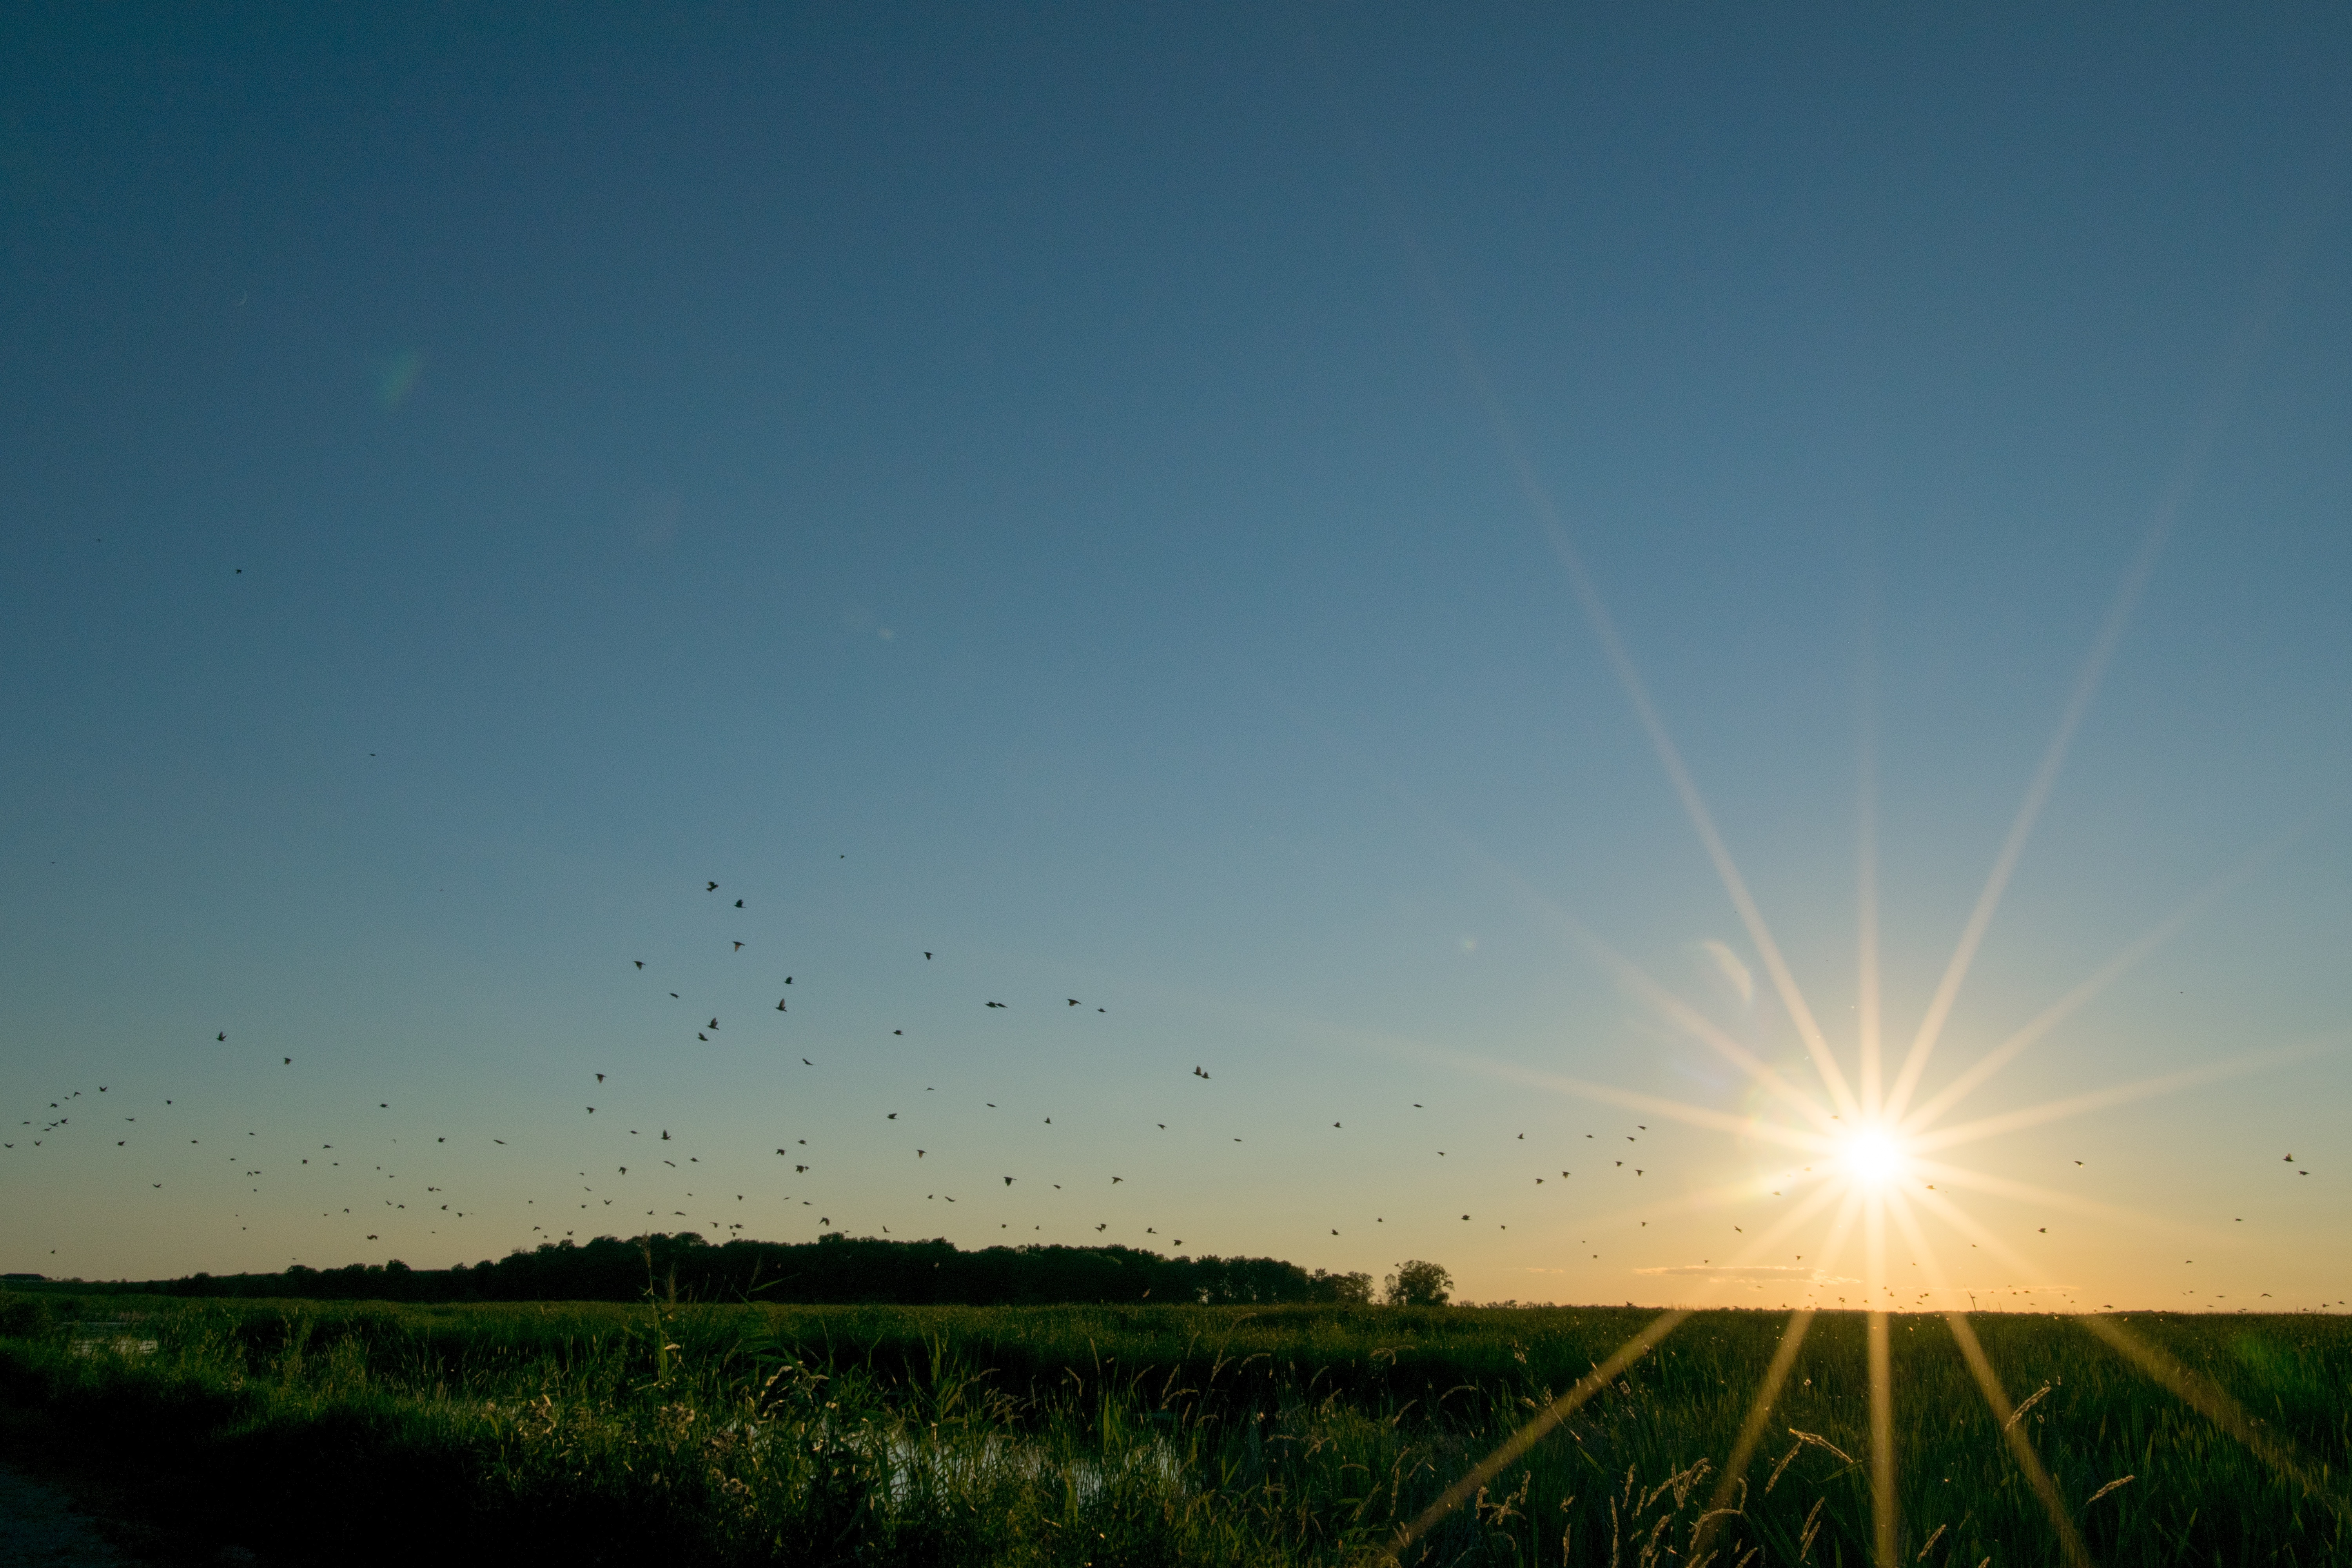
horizon, light, cloud, sky, sun, sunrise, sunset, field, prairie, sunlight, morning, dawn, atmosphere, dusk, evening, plain, astronomical object, atmospheric phenomenon, atmosphere of earth